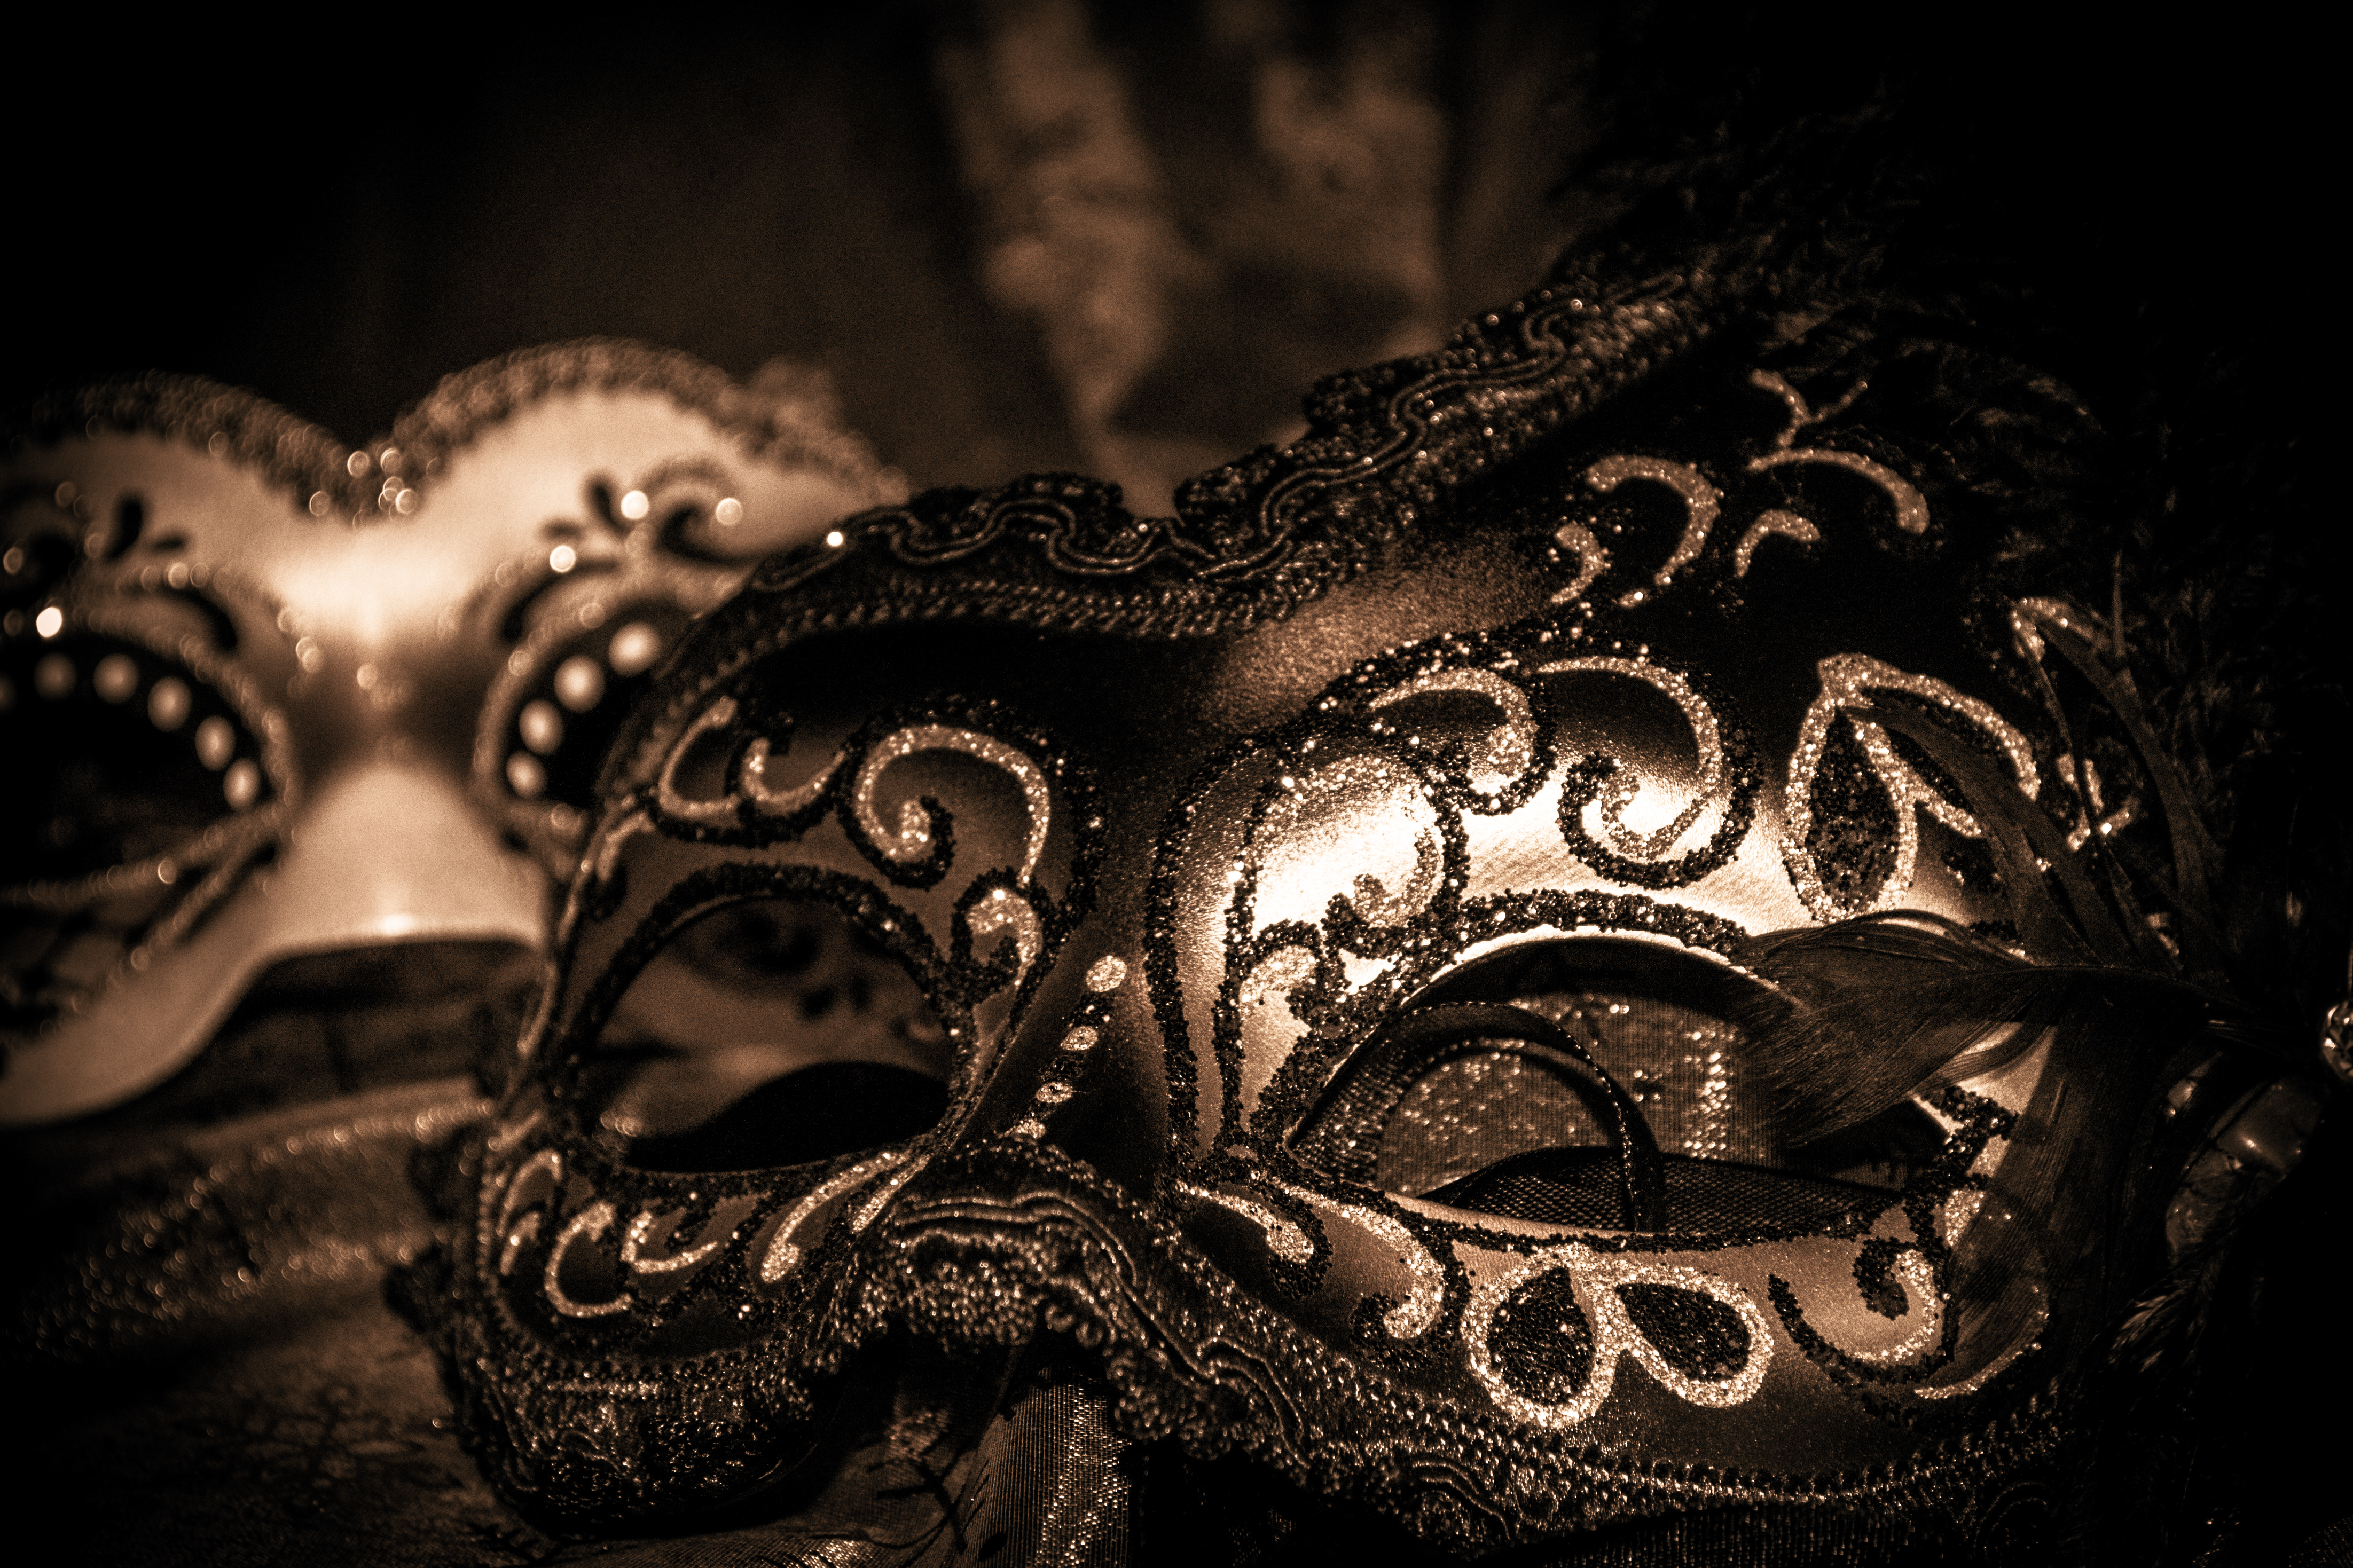
europe, darkness, nikon, clothing, black, skull, headgear, mask, venise, nikkor, costume, masque, carnaval, c uruyann, fractal art